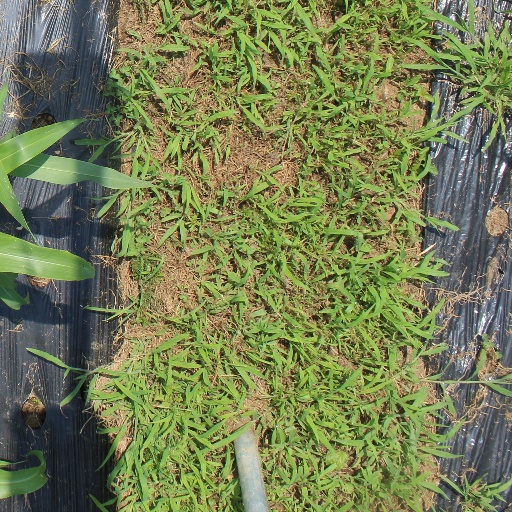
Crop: sorghum